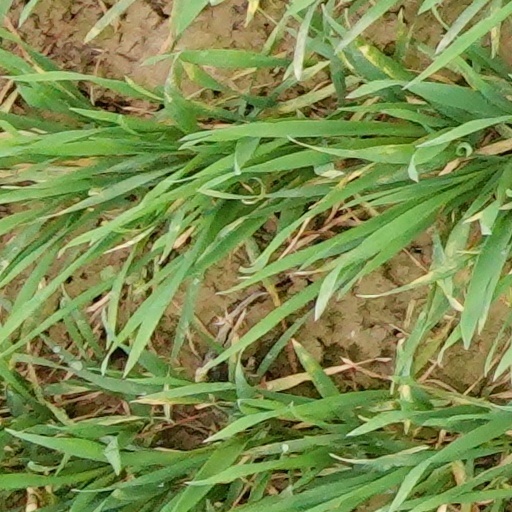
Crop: wheat